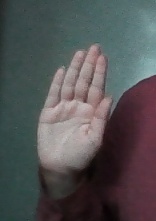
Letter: seen